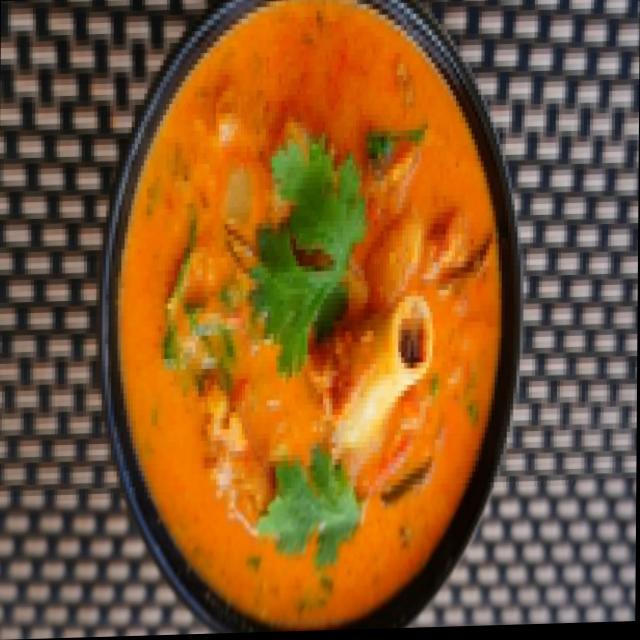
Dish: mutton_curry